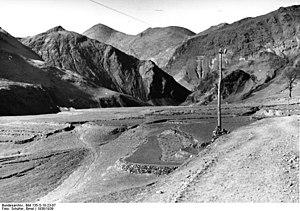
Kyibu II, de son nom personnel Wangdu Norbu était un homme politique tibétain, opérateur radio et interprète. Son nom est en réalité Kyipuk, mais il utilisait l’orthographe Kyipup dans sa correspondance en anglais.